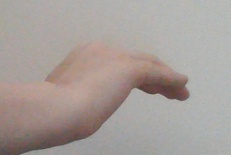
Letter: haa